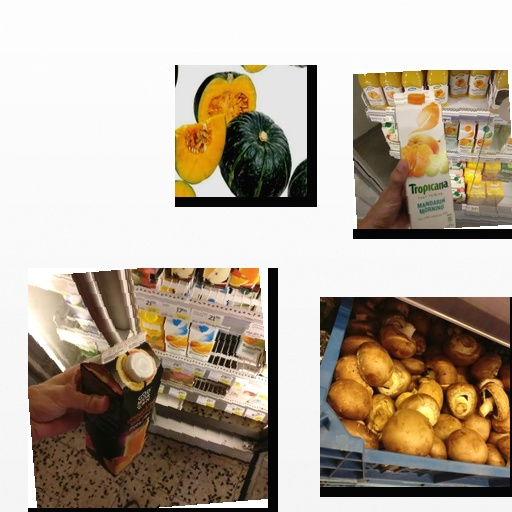
Food items: mandarin_juice, pumpkin, mushroom, grapefruit_juice